Manny Ramirez

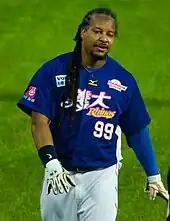
Ramirez playing baseball in Taiwan.

On April 10, 2010, Ramirez recorded his 2,500th career base hit with an infield single against the Florida Marlins. On April 18 against the San Francisco Giants, Ramirez hit his 548th career home run to tie Mike Schmidt for the 14th place on the all-time home run list. He hit his 549th to pass Schmidt on May 28 against the Colorado Rockies. On June 19, he hit a home run in his second game back at Fenway Park.